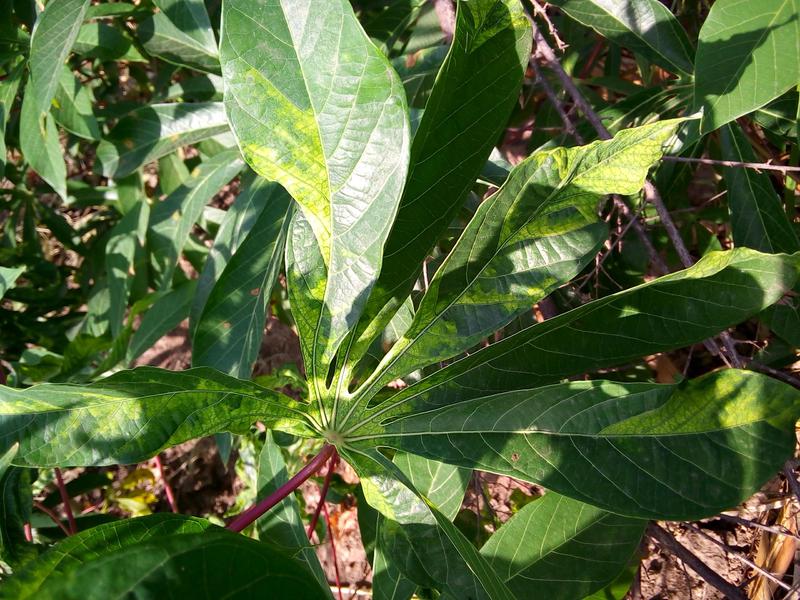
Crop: cassava
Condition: mosaic_disease